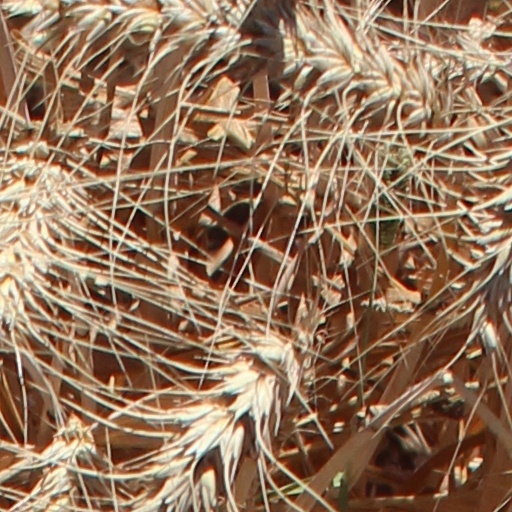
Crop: wheat